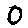
Label: 0